Ecclitica hemiclista

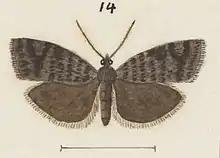
Illustration of female.

Hudson stated "E. hemiclista" resembled "Tortrix molybditis" but that the former could be distinguished from the latter as a result of "E. hemiclista" larger size and paler colouration.